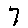
Label: 7